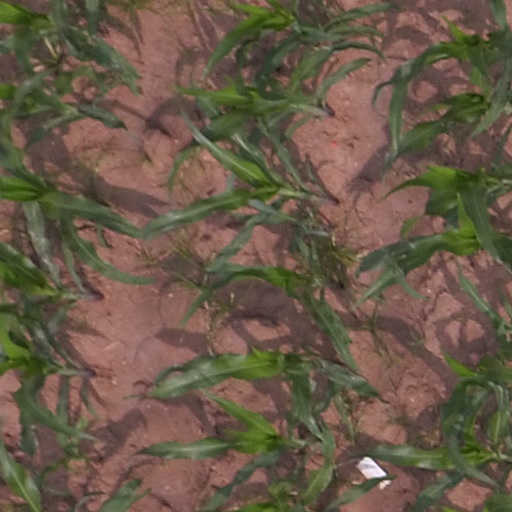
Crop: maize; corn